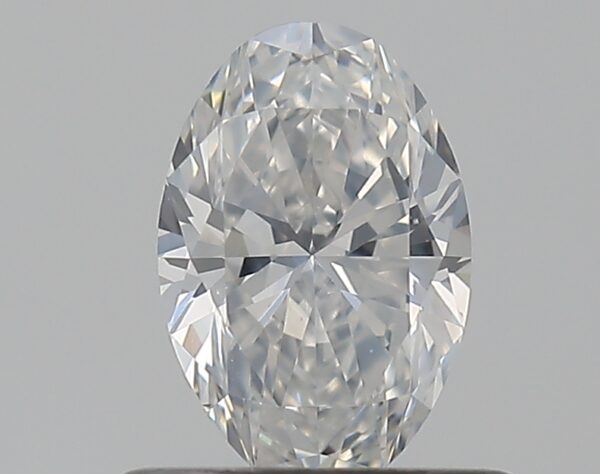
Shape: oval
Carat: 0.5
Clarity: SI2
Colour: F
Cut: EX
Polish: EX
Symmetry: VG
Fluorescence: N
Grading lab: GIA
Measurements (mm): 6.44 x 4.33 x 2.7